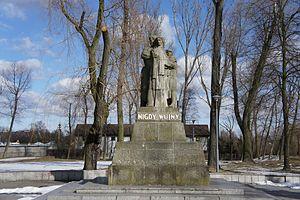
Józef Jan Gosławski - sculpteur et médailleur polonais. Auteur de pièces de monnaie, monuments et médailles. Lauréat de plusieurs concours artistiques ; il a été remis la Croix d’Argent du Mérite.